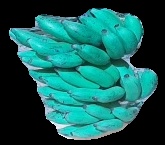
Variety: elakki-bale
Grade: grade3